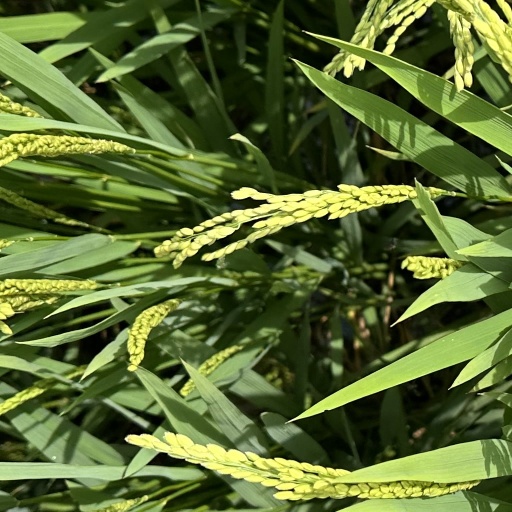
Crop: rice